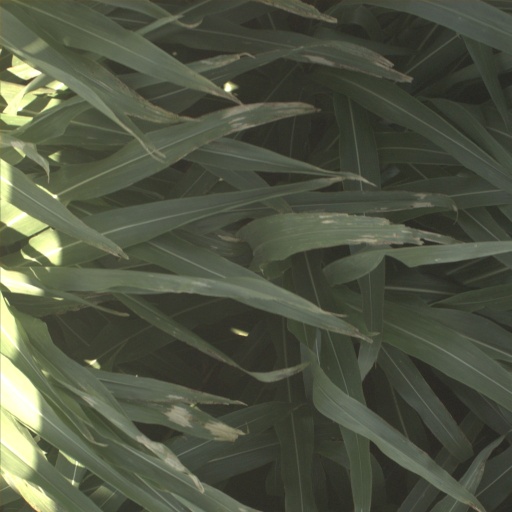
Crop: sorghum